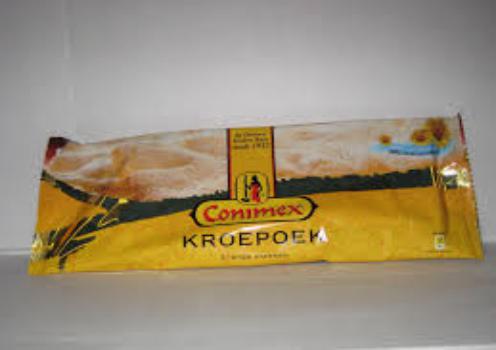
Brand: Conimex
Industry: Food